Alexandre Soumet

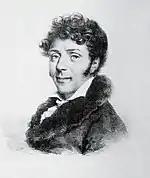
Alexandre Soumet

Alexandre Soumet was born at Castelnaudary, "département" of Aude. His love of poetry began at an early age. He was an admirer of Klopstock and Schiller, then little known in France. Soumet moved to Paris in 1810 and wrote poems in honor of Napoleon that secured his nomination as "auditeur" of the Conseil d'État. His elegy "La pauvre fille" appeared in 1814, and two successful tragedies produced in 1822, "Clytemnestre" and "Saül", secured his admission to the Academy in 1824. "Jeanne d'Arc" (1825) was his most critically acclaimed play. "Elisabeth de France" (1828) was a weak imitation of Schiller's "Don Carlos" but Soumet's real bent was towards epic poetry. A poem inspired by Klopstock, "La divine épopée", describes the descent of Christ into Hades.